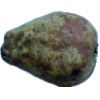
Label: Pear Stone 1